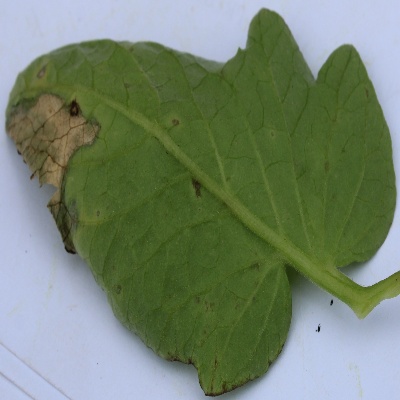
Crop: Tomato
Condition: leaf blight